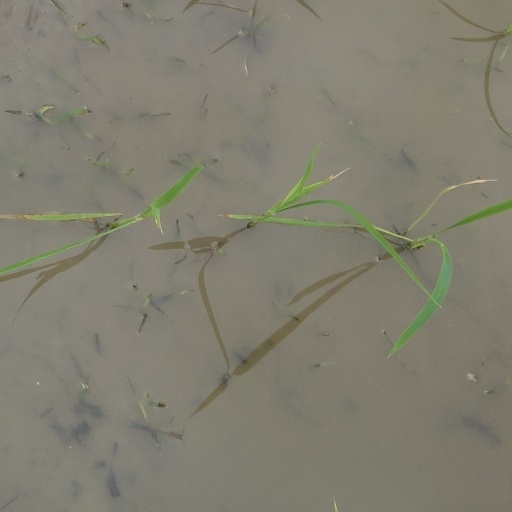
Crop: rice